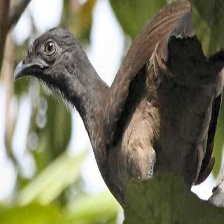
Species: GREY HEADED CHACHALACA
Scientific name: ORTALIS CINEREICEPS